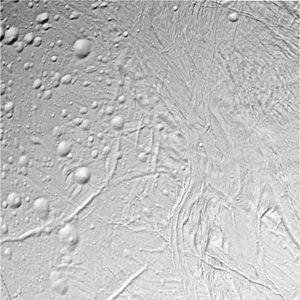
Encelade est un satellite naturel de la planète Saturne, découvert par William Herschel en 1789. Il s'agit du sixième satellite de Saturne par la taille, et du quatorzième par son éloignement.